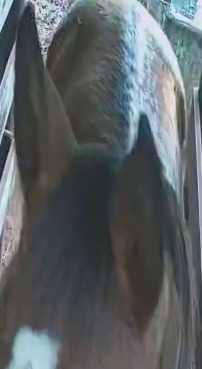
Face region: ears (position_of_ears)
Pain indicator: not_present